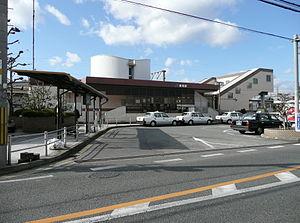
La gare d'Ōbaku est une gare ferroviaire localisée dans la ville d'Uji dans la préfecture de Kyoto. La gare est exploitée par les compagnies JR West et Keihan.